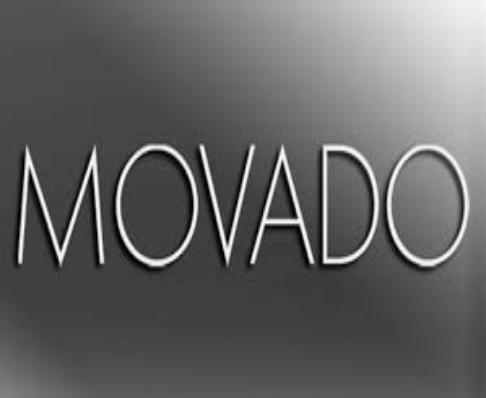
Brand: movado
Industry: Clothes